Innerloop Magazine

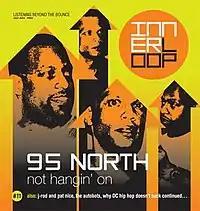
July 2003 Cover of "Innerloop"

Innerloop Magazine was a dance music magazine based in Washington, D.C. from 2002–2004 and was a free publication distributed at record stores, clubs and other cultural hubs around the United States and in Europe.